Guangxu Emperor

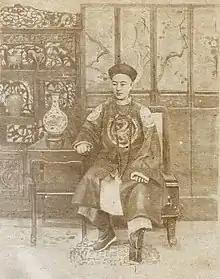
Portrait of Emperor Guangxu. Illustration.

The summer of 1894 saw the outbreak of the First Sino-Japanese War over influence in Korea. The Guangxu Emperor was reportedly eager for the war against Japan and became associated with the pro-war faction in the imperial court, which believed that China would easily win. This was in contrast to the Empress Dowager Cixi and Viceroy Li Hongzhang, who both wanted to reach a peaceful resolution. The conflict was also an opportunity for the emperor to make his own decisions instead of remaining influenced by the empress dowager. After the Japanese attacked and sank a Chinese warship on 25 July without any declaration of war, the ministers of the Qing emperor advised him to declare war on Japan. In that document, made on 1 August, the Guangxu Emperor accused Japan of sending armies to force the king of Korea to change his system of government and of violating international law. He also used the term "dwarfs" for the Japanese, an ancient Chinese derogatory term, reflecting the widespread contemptuous view of Japan that many Qing officials had.